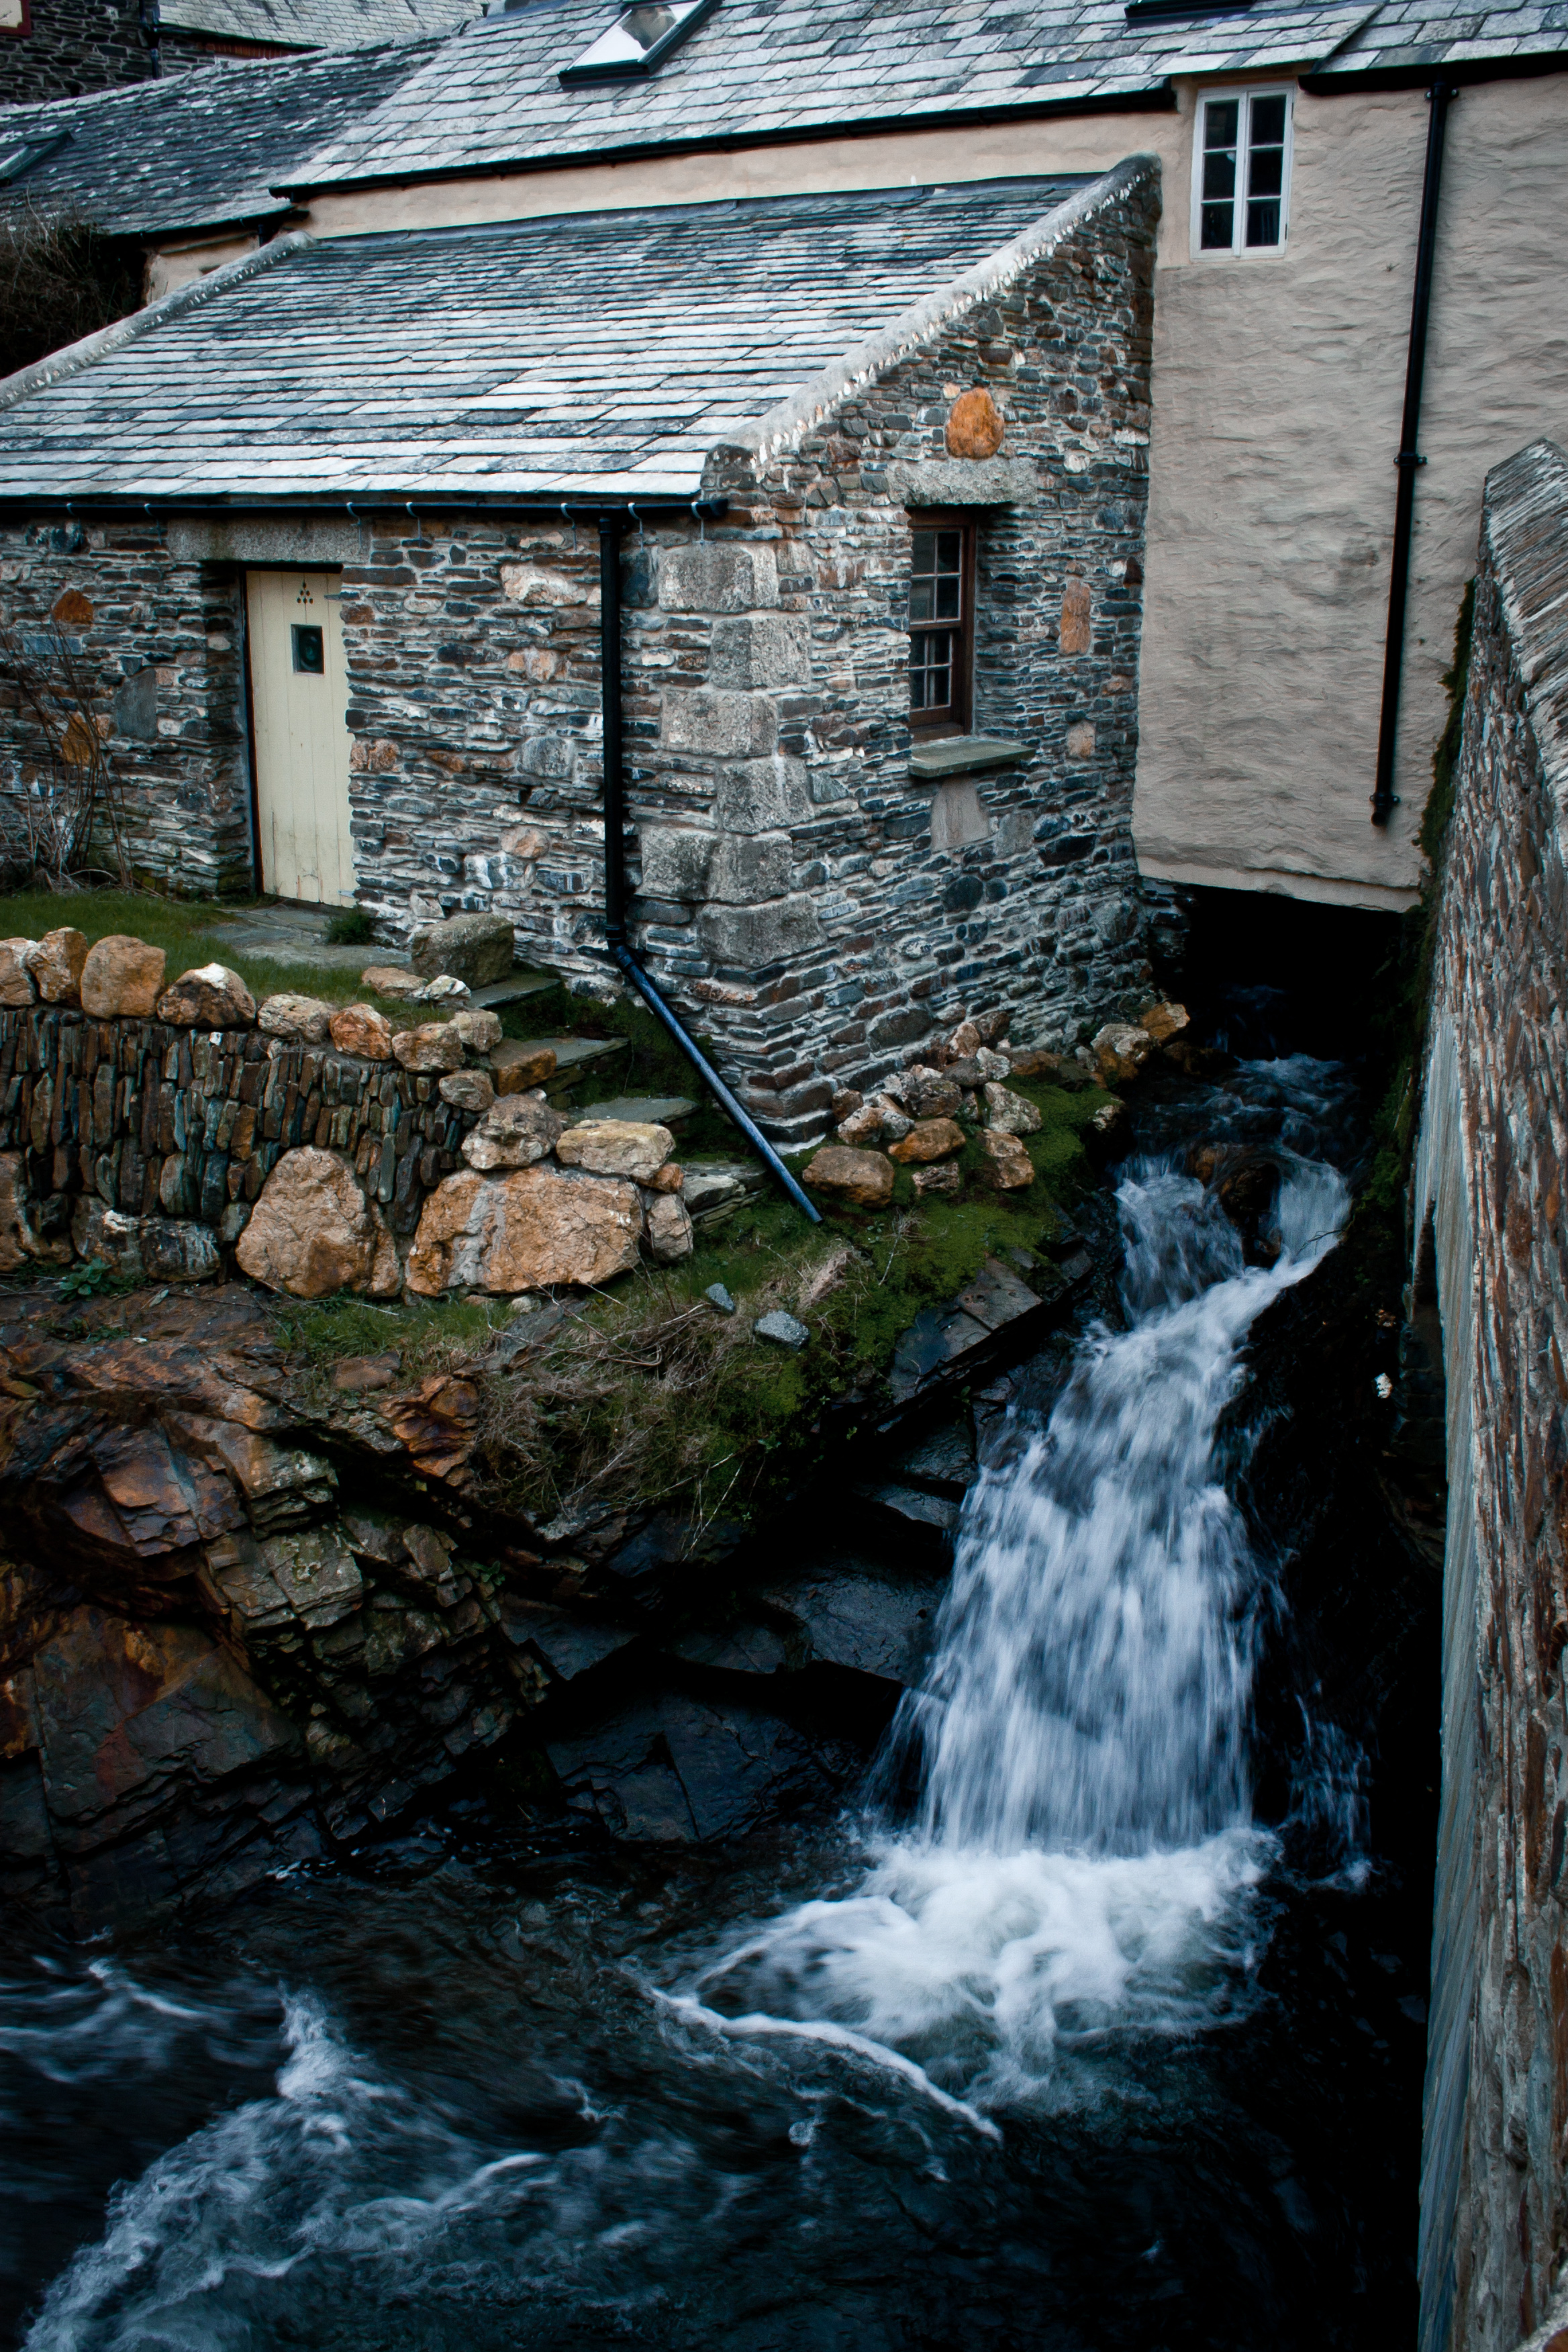
water, rock, waterfall, snow, winter, river, stone, stream, autumn, season, water feature